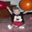
Label: boy